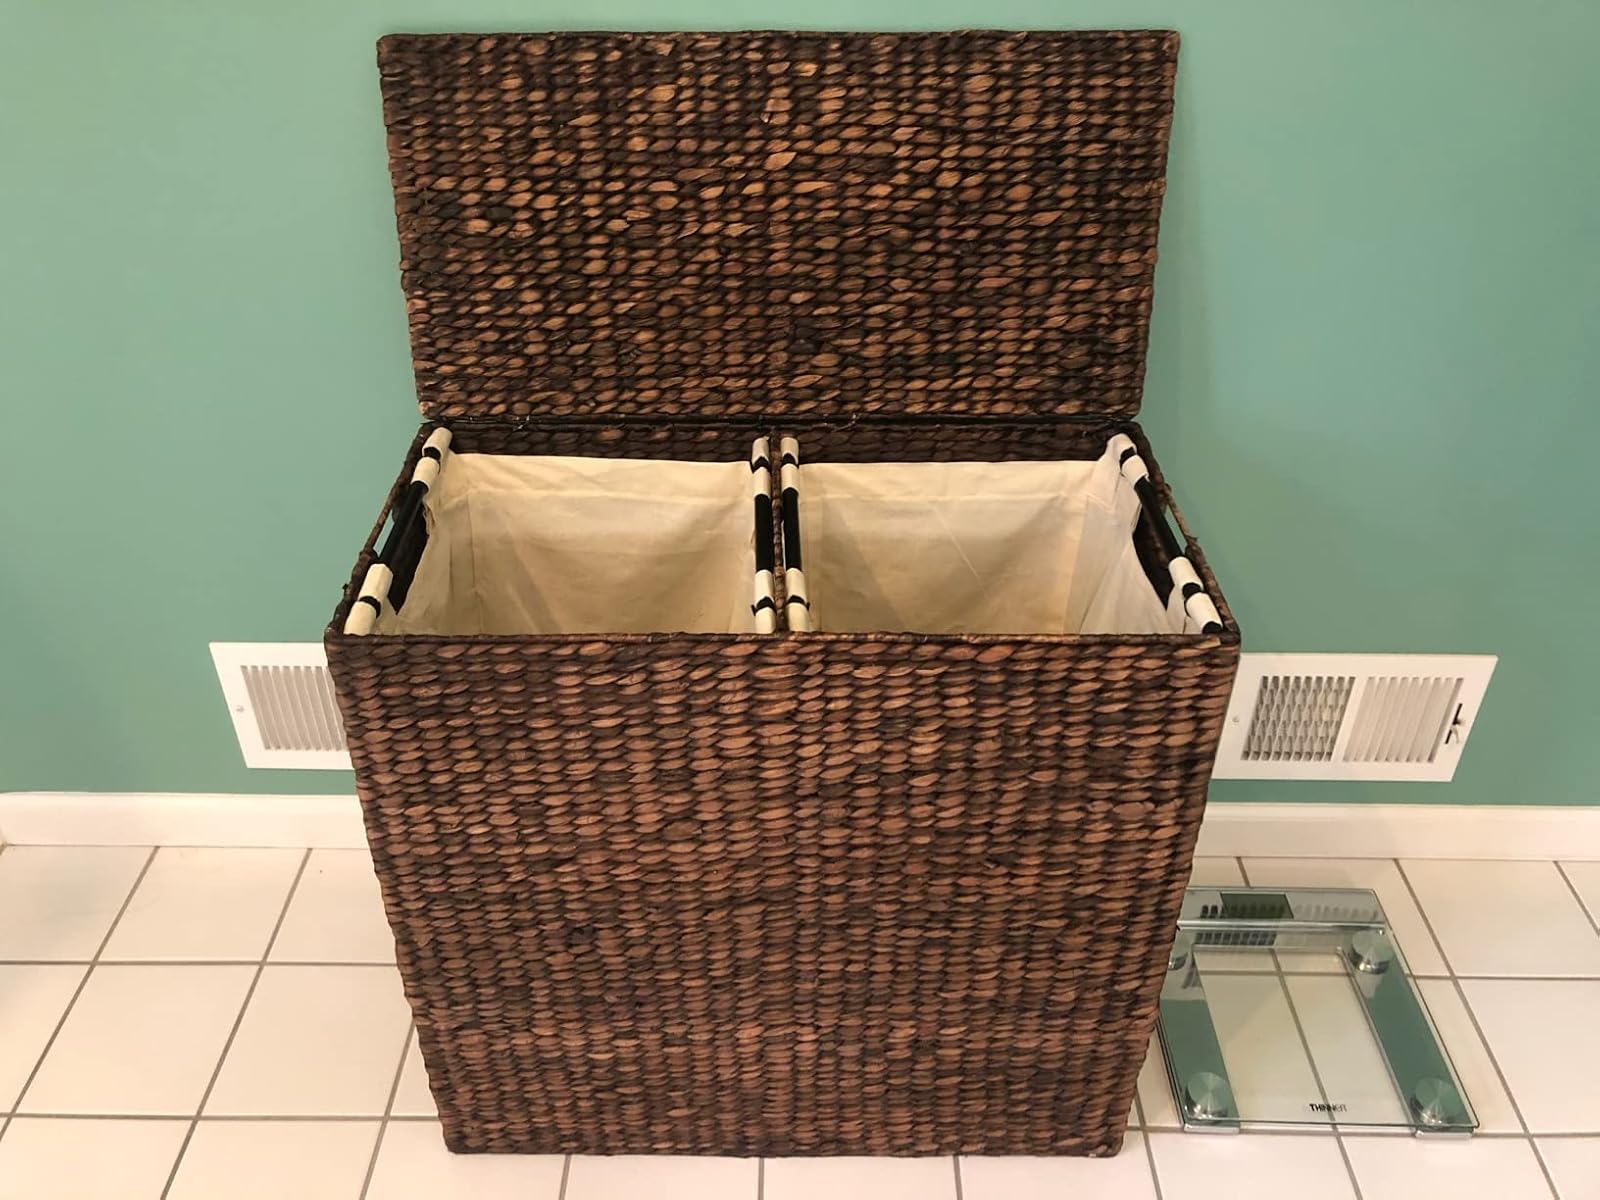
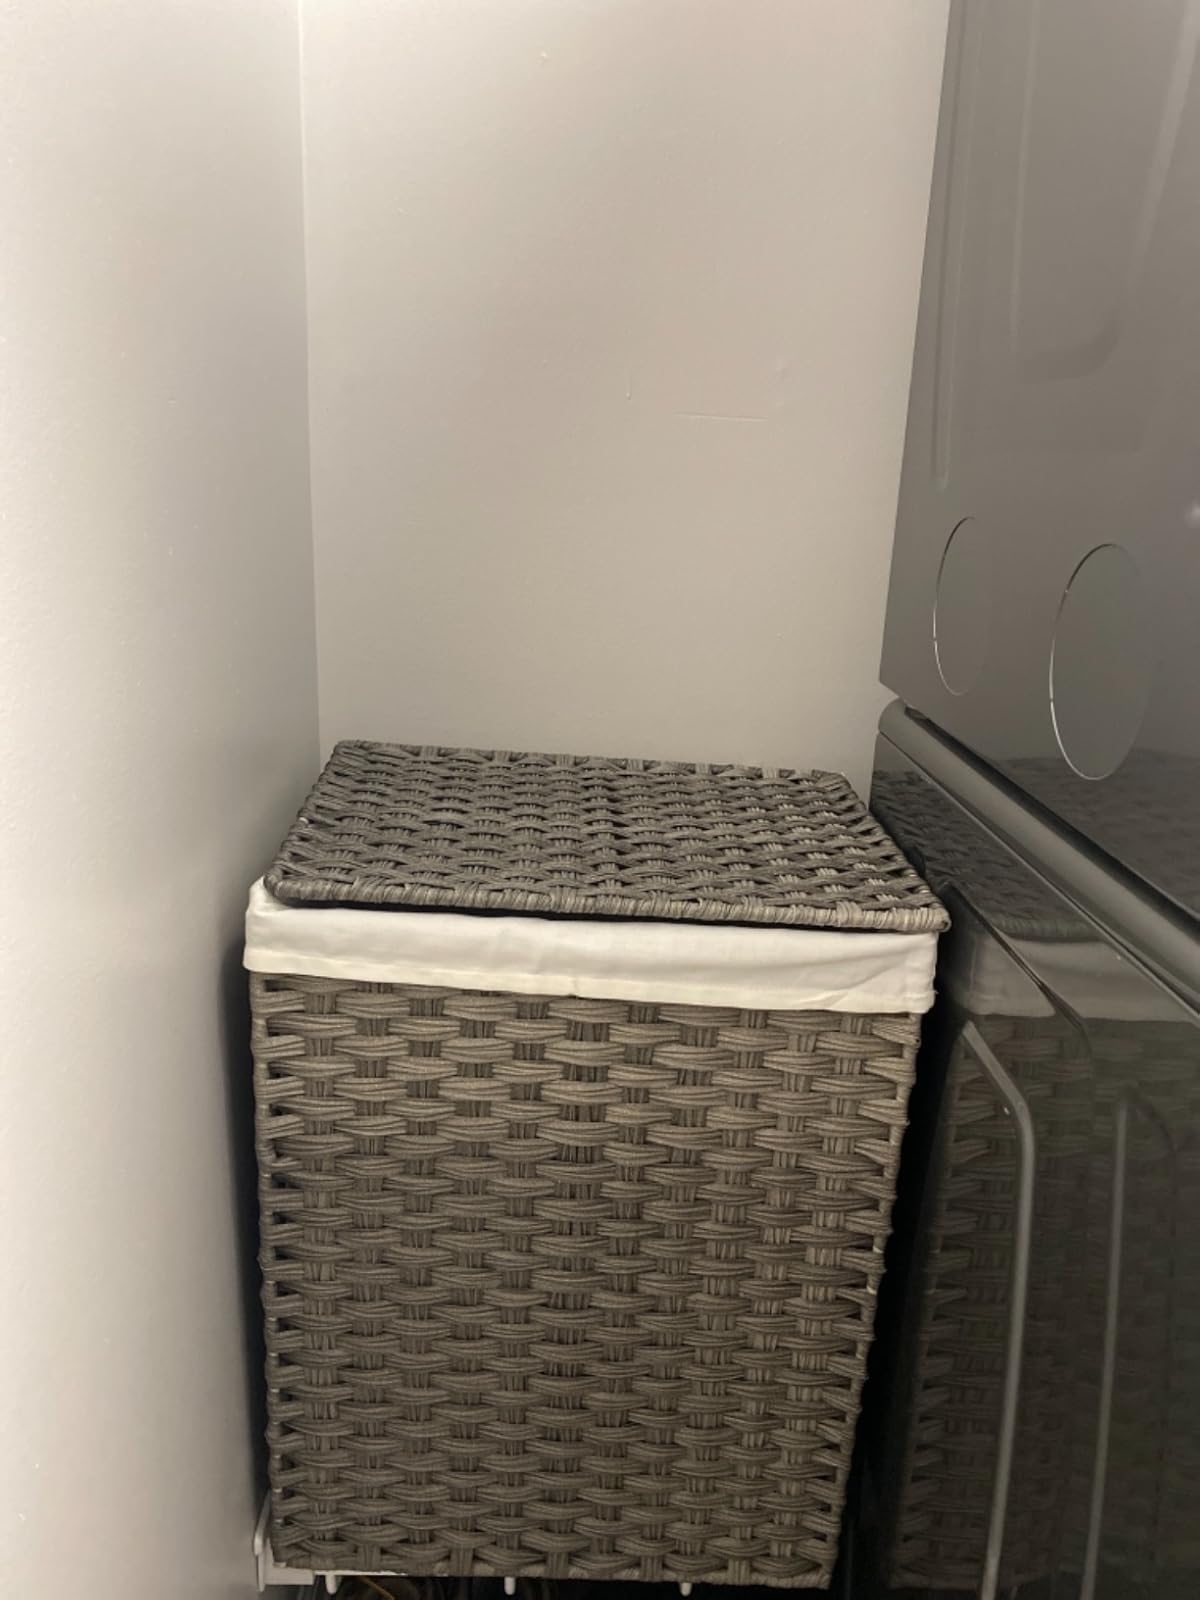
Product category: items_hamper
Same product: no